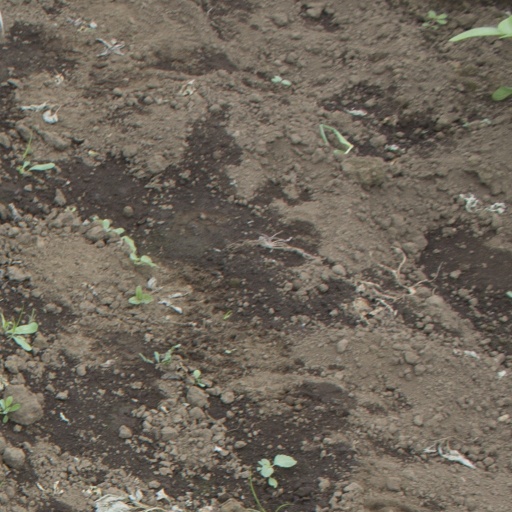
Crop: soybean